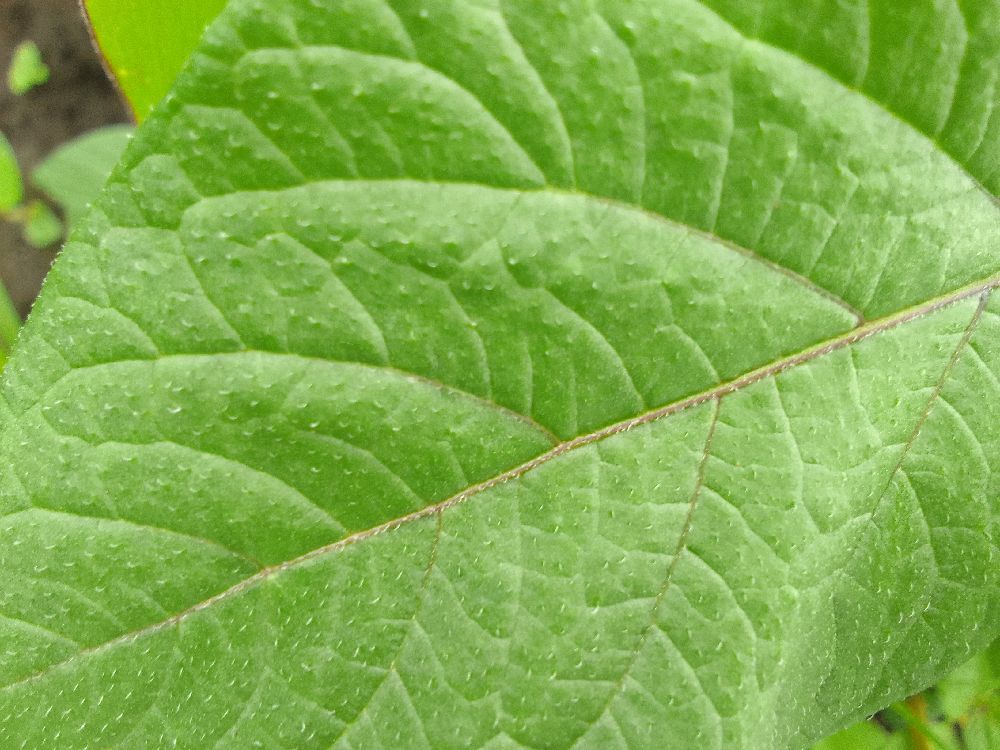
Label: Healthy